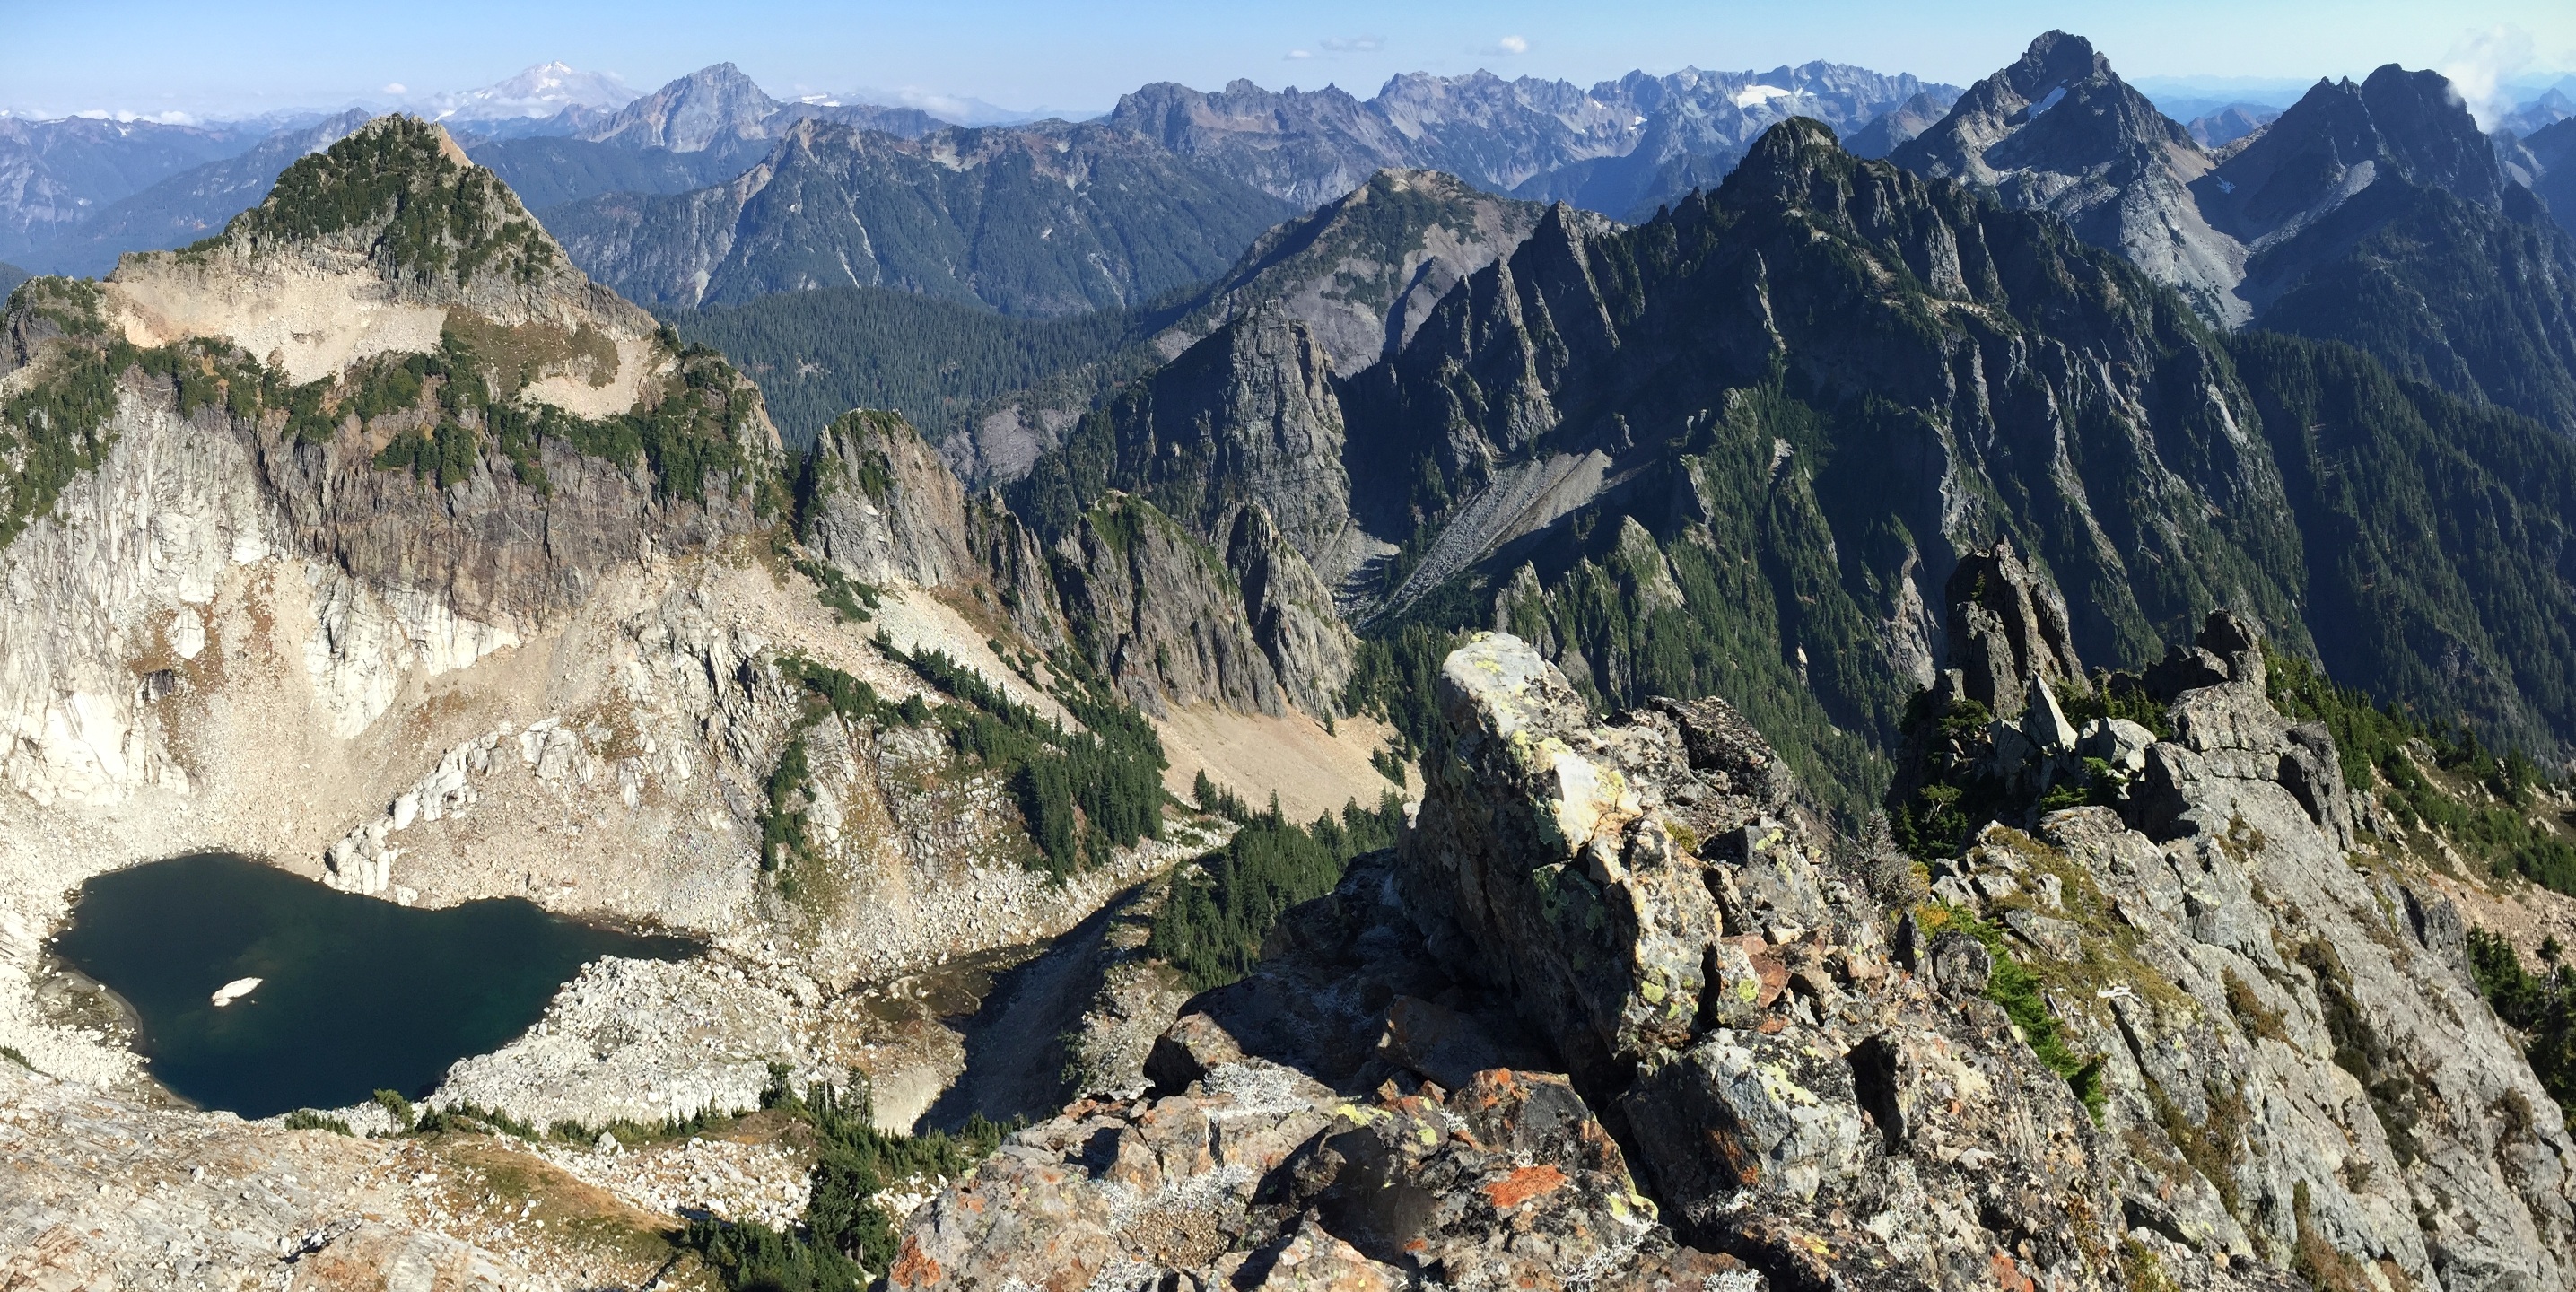
wilderness, walking, mountain, hiking, trail, adventure, valley, mountain range, formation, park, national park, ridge, summit, geology, alps, backpacking, plateau, cirque, landform, mountain pass, geographical feature, mountainous landforms